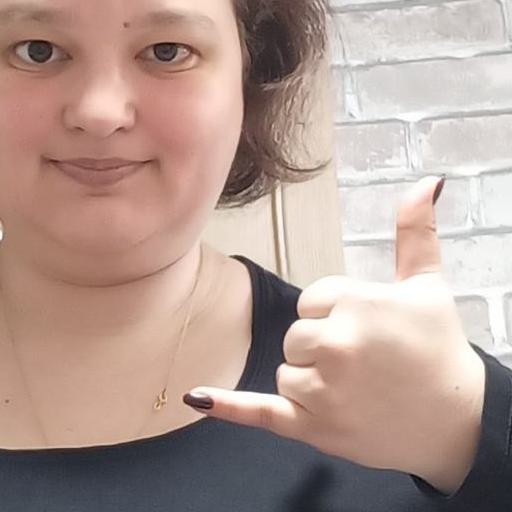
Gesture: call